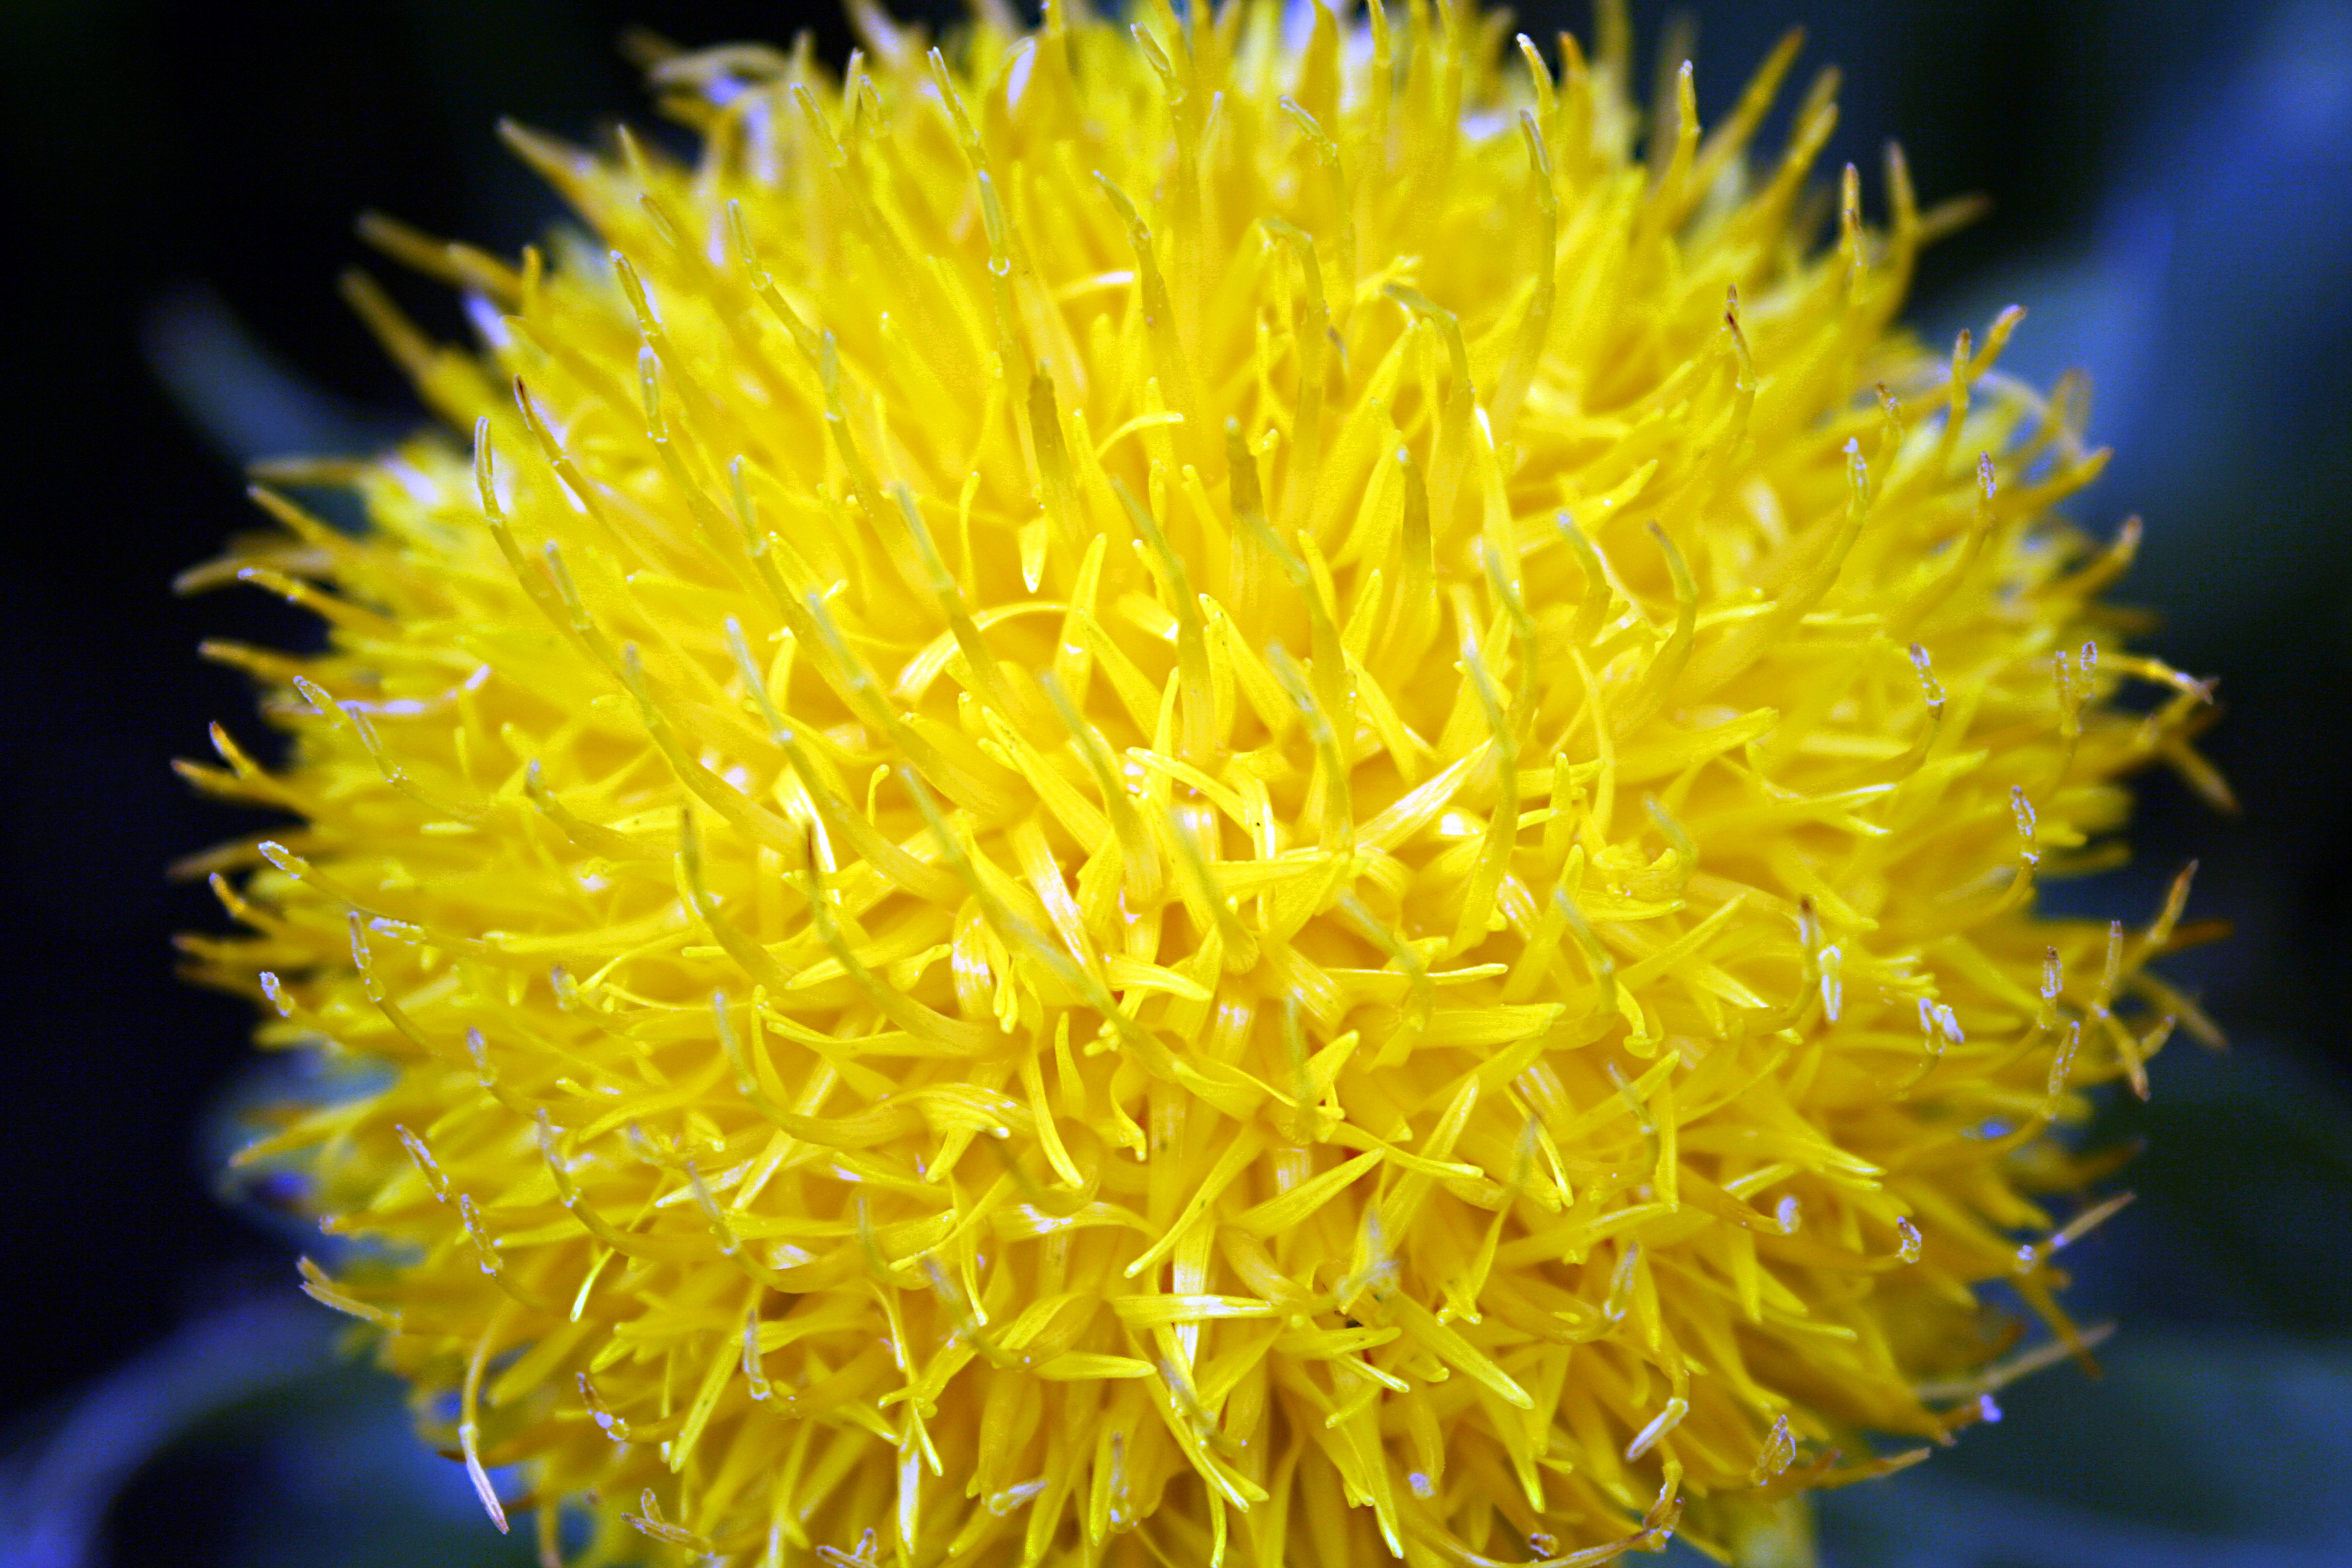
blossom, plant, flower, petal, bloom, summer, pollen, spring, macro, botany, yellow, flora, botanical, wildflower, close up, yellow flowers, macro photography, flowering plant, daisy family, land plant, chrysanths